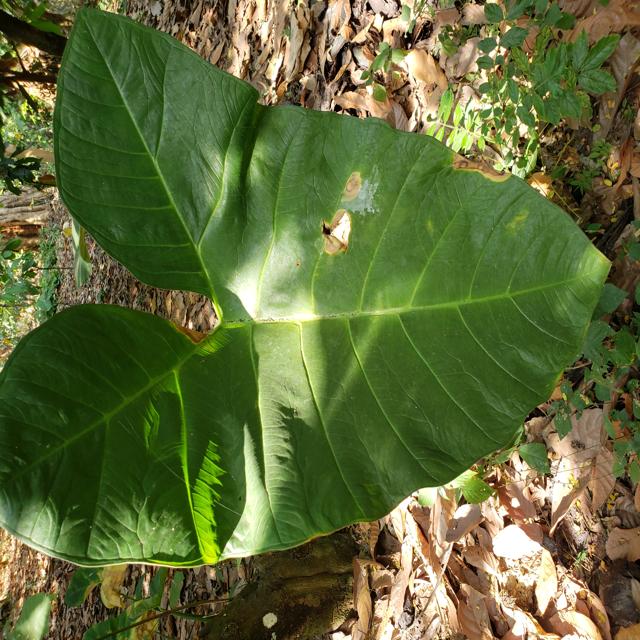
Label: Early_Blight